Anatoliy Kukoba

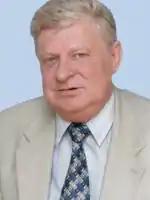
Кукоба Анатолій Тихонович

Anatoliy Kukoba (8 November 1948, Poltava – 17 January 2011) was a Ukrainian politician and the first mayor of Poltava.